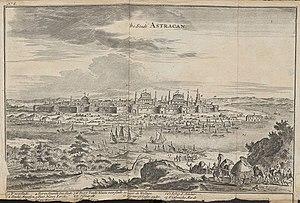
Le gouvernement d’Astrakhan est une division administrative de l’Empire russe, puis de la R.S.F.S.R., située sur le cours inférieur de la Volga avec pour capitale la ville d’Astrakhan. Créé en 1717 le gouvernement exista jusqu’en mai 1928.